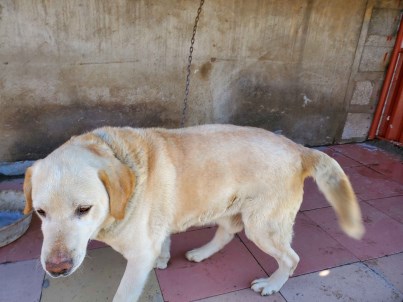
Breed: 3580-n000122-Labrador_retriever